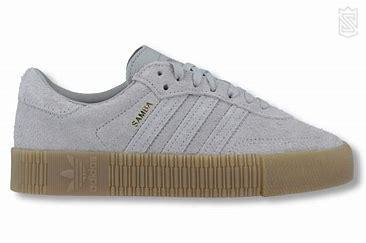
Brand: adidas
Model: Sambarose Skate